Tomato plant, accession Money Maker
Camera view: vertical (180 deg); turntable rotation: 210 degrees
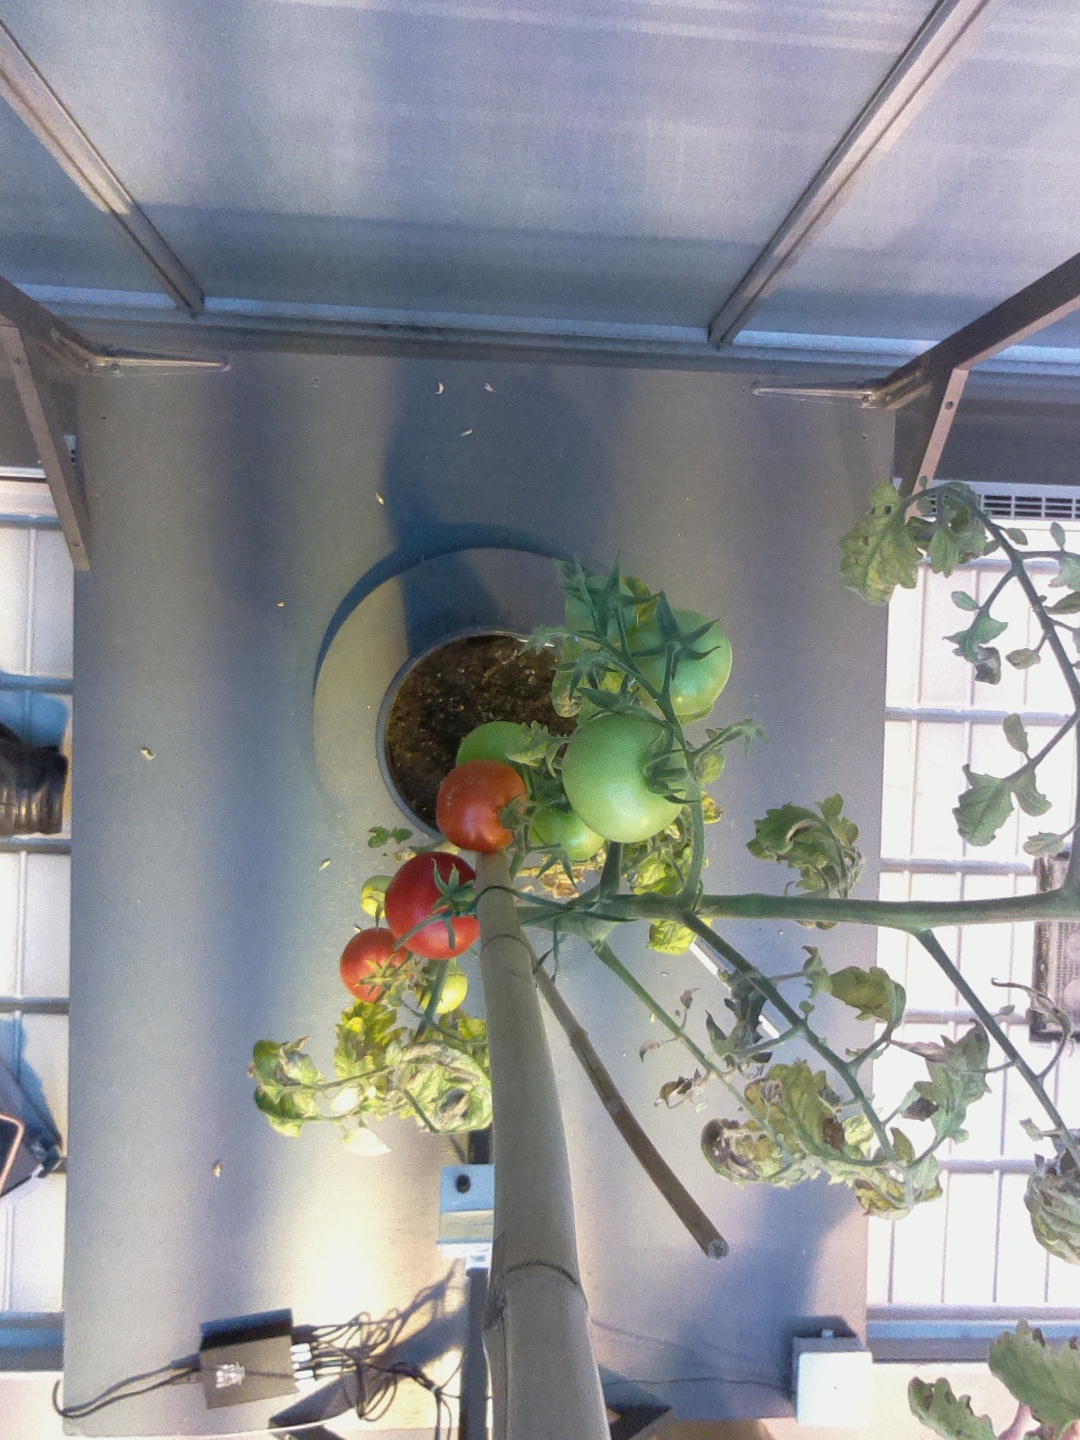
BBCH growth stage 83: 30%-40% of fruits show typical fully ripe color